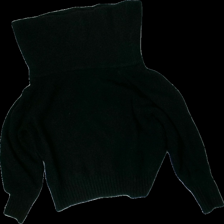
View: front
Type: Sweater
Category: Ladies
Brand: Missing
Colors: Black
Material: 100% acrylic
Cut: Cropped, Turtle neck, Loose
Season: All
Price range: 50-100
Recommended usage: Export